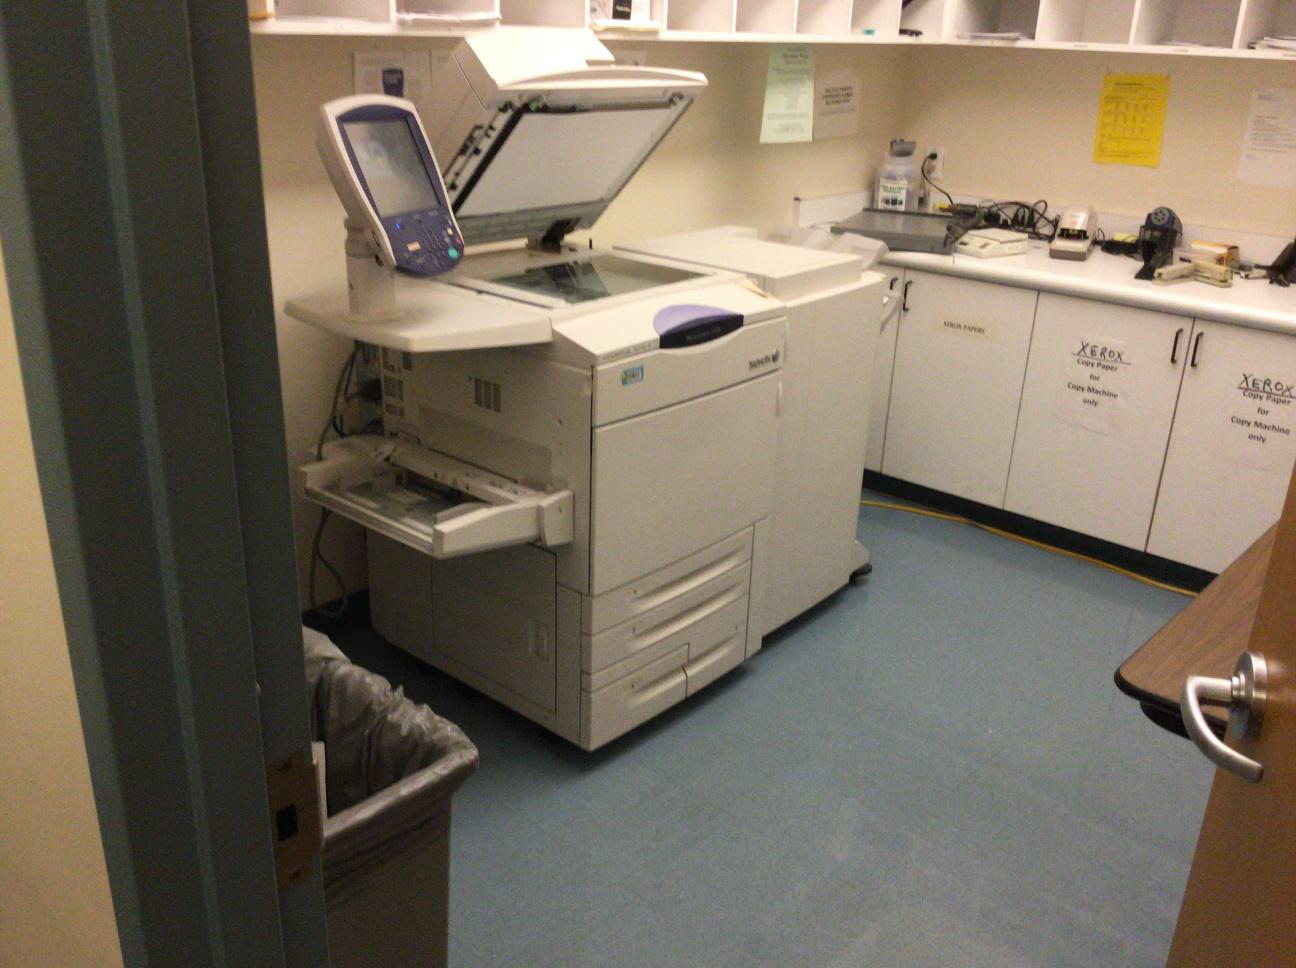
Question: Can the table fit right of the door from the second object's perspective? Final answer should be yes or no.
Answer: Yes